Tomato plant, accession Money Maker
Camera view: vertical (180 deg); turntable rotation: 60 degrees
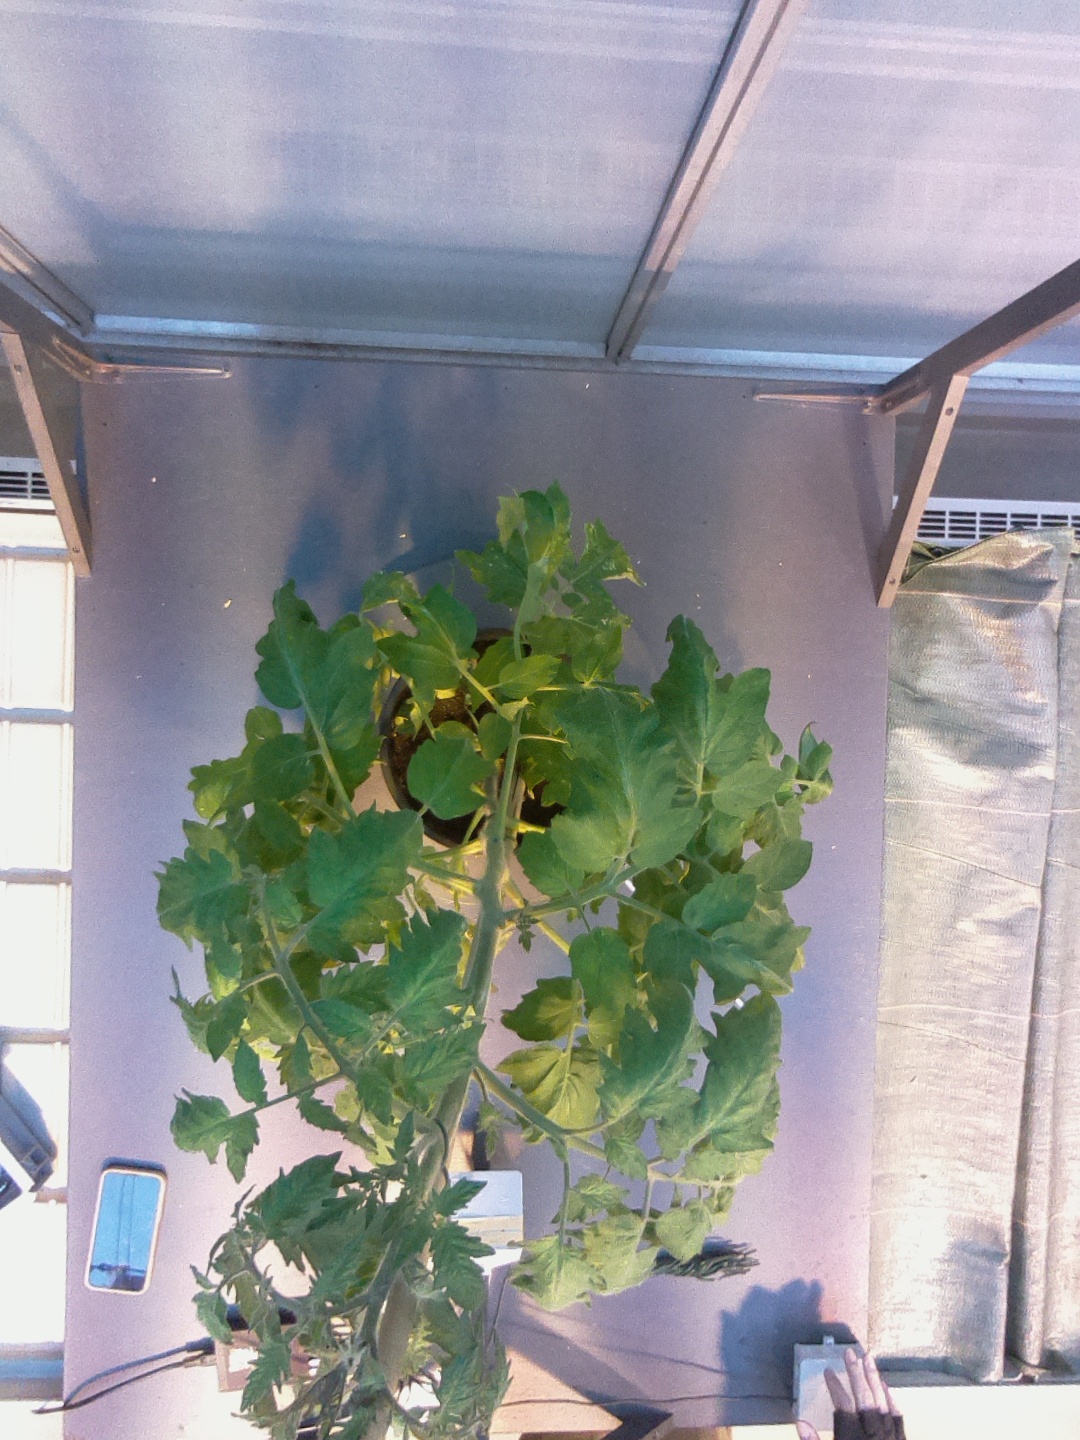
BBCH growth stage 70: Fruits at the main stem or branches visibles